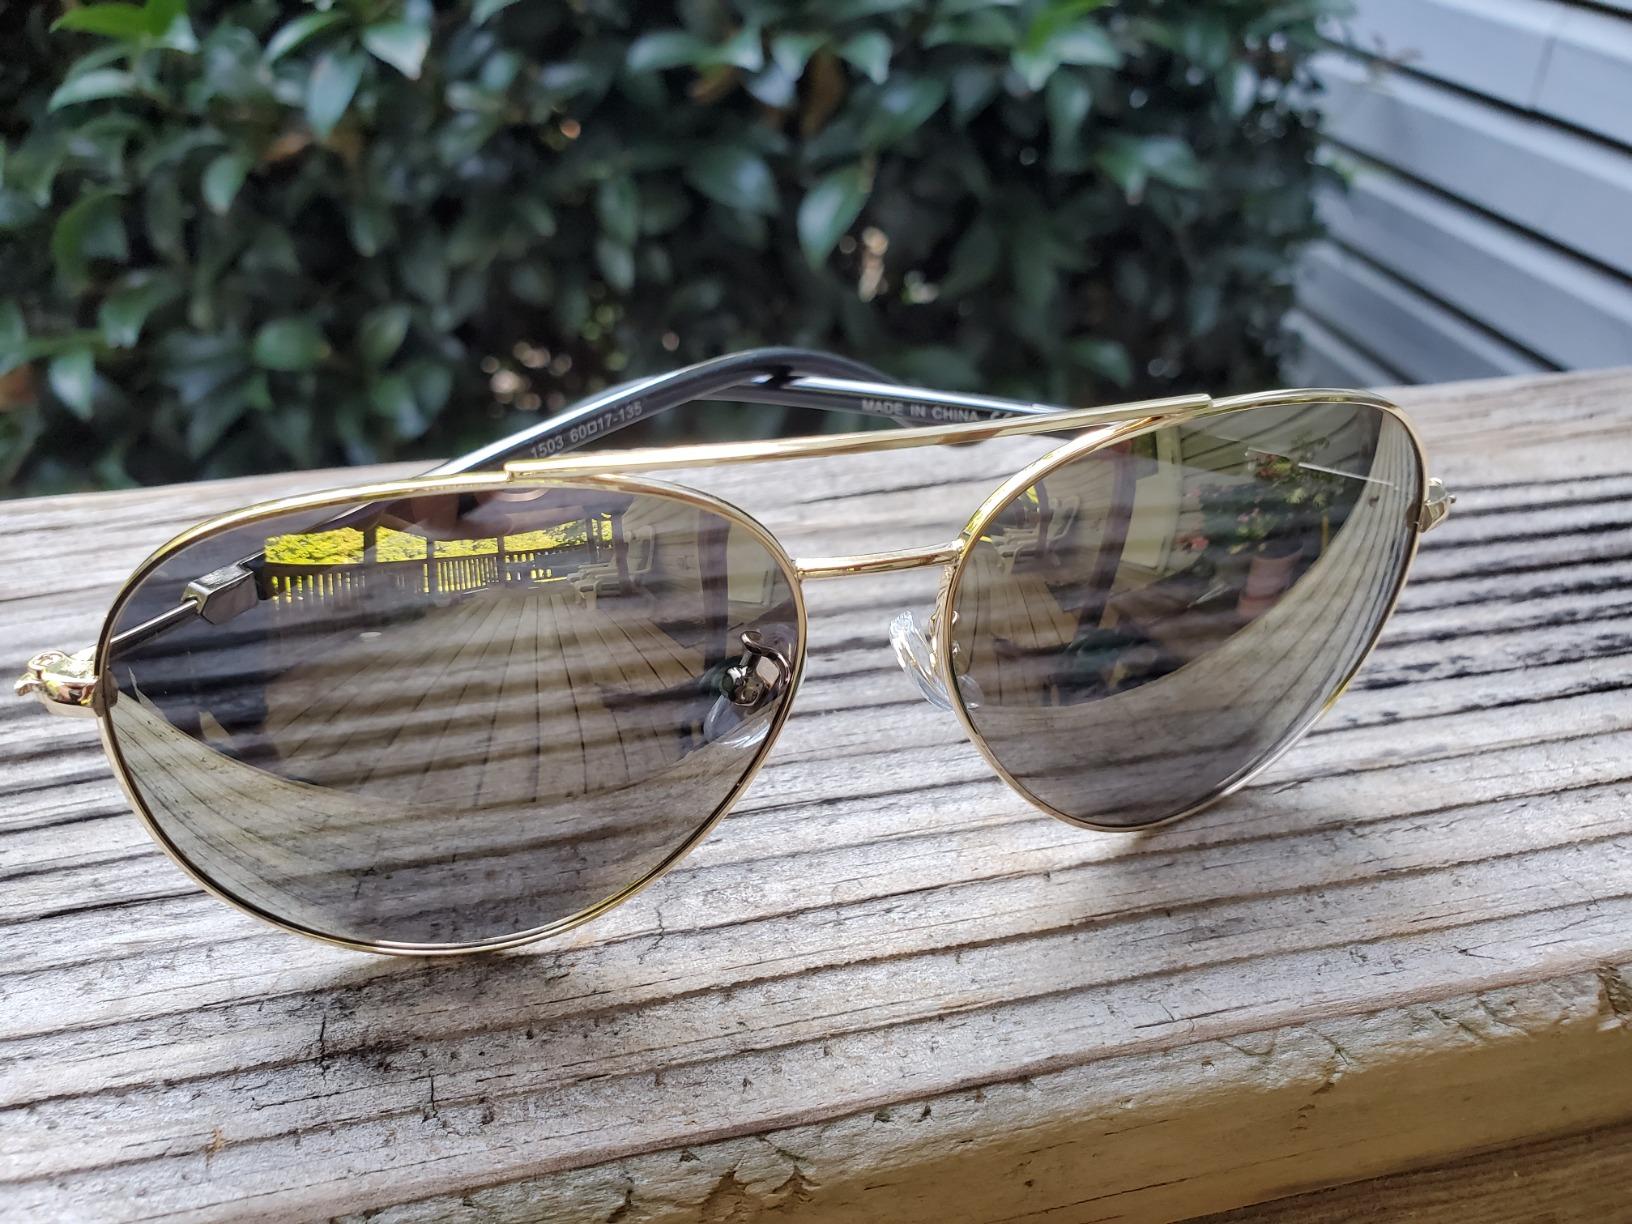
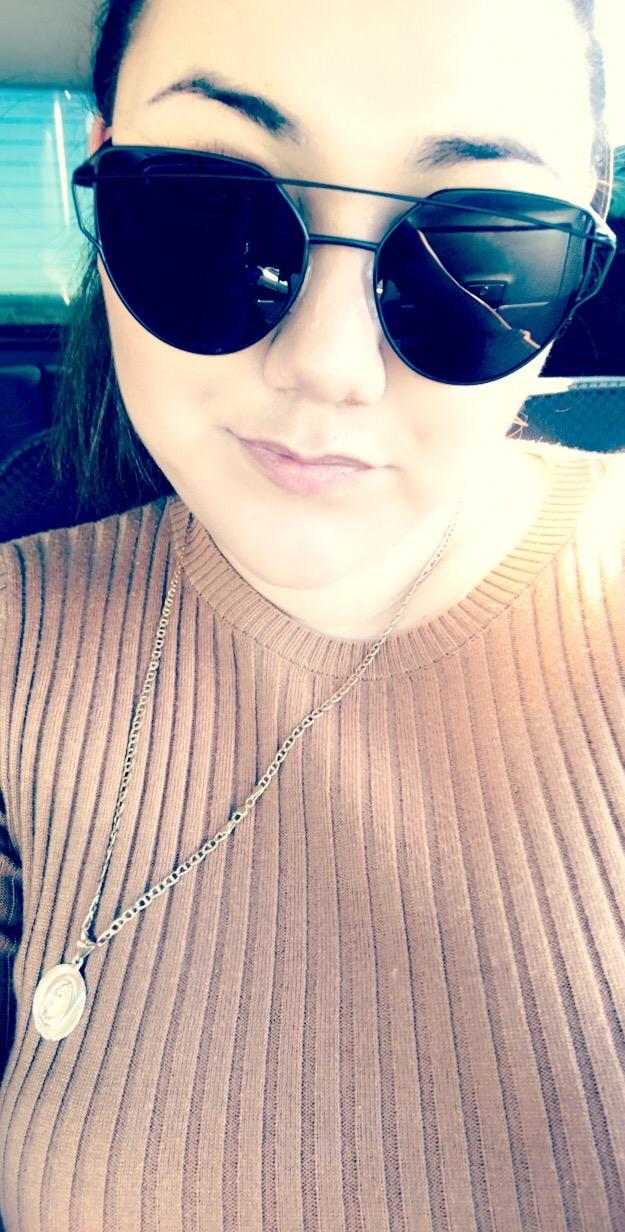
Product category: accessories_sunglasses
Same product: no